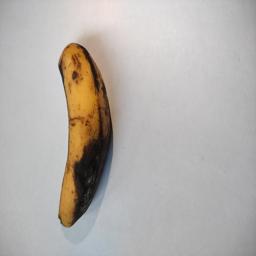
Banana variety: Sagor Kola